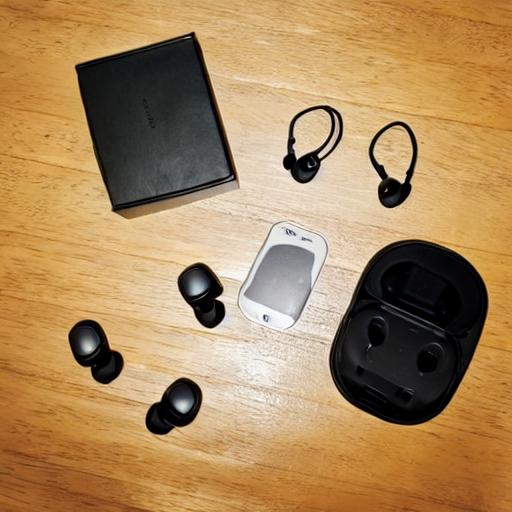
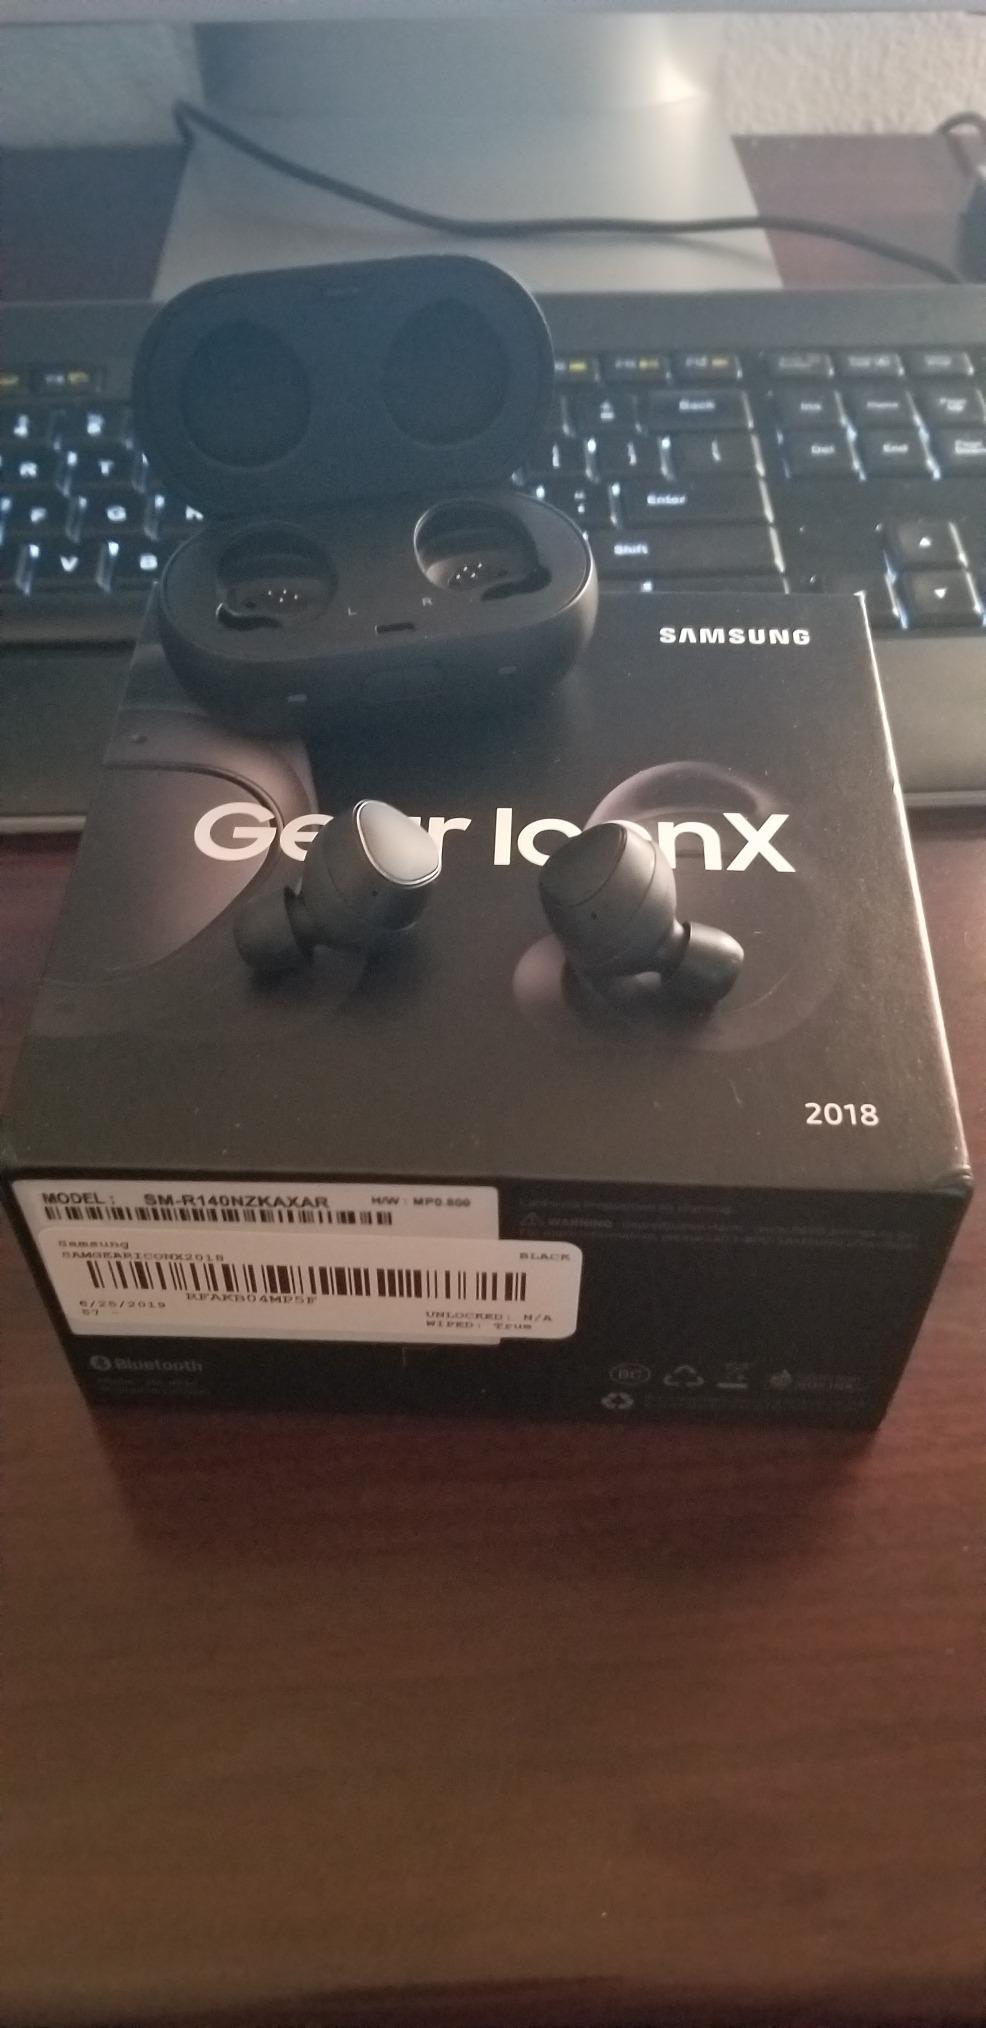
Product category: earbuds
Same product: no